Dmitry Mironov (politician)

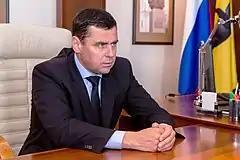
Dmitry Mironov in the office of the governor of the Yaroslavl Oblast.

On 27 July 2016, Dmitry Mironov was summoned to a meeting with Russian President Vladimir Putin, after which he was appointed Acting governor of Yaroslavl Oblast until the September 2017 election. The newspaper "Kommersant" noted that Mironov, like the new governor of Tula Oblast, Aleksey Dyumin, came from the guard of Vladimir Putin and “was one of the adjutants of the head of state”.